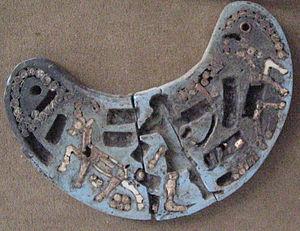
Teppe Hasanlu, Tappeh Hansalu, Tépeh Hansâlou, ou Hansalou est un site archéologique antique situé dans la province de l'Azerbaïdjan occidental, en Iran. Il se trouve au sud du lac d'Ourmia.